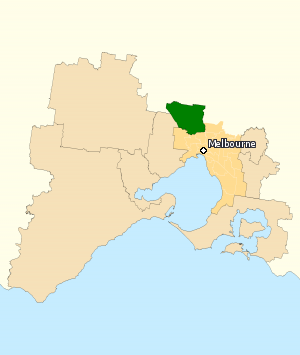
La circonscription de Calwell est une circonscription électorale australienne dans la banlieue nord de Melbourne au Victoria. La circonscription a été créée en 1984 et porte le nom d'Arthur Calwell, qui fut ministre de l'Immigration de 1945 à 1949 et chef du Parti travailliste australien de 1960 à 1967. Elle comprend les quartiers de Broadmeadows, Craigieburn, Sunbury et Tullamarine. C'est un siège assez sûr pour le Parti travailliste australien